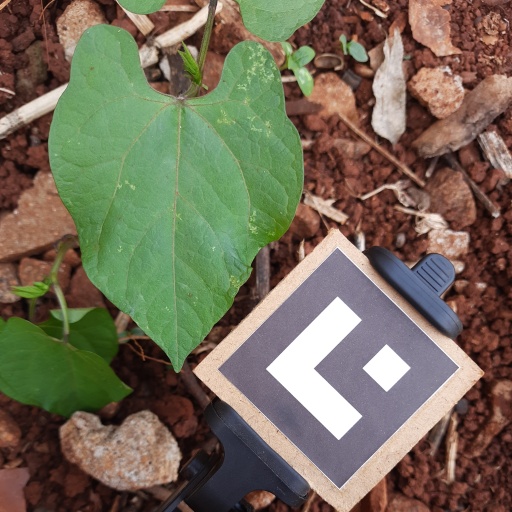
Observations: wavy surface, no eating holes, under shade